Hun speech

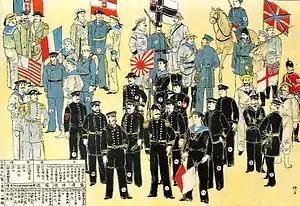
The troops of the Eight-Nation Alliance in a Japanese drawing

The Hun speech was delivered by German emperor Wilhelm II on 27 July 1900 in Bremerhaven, on the occasion of the farewell of parts of the German East Asian Expeditionary Corps. The expeditionary corps were sent to Imperial China to quell the Boxer Rebellion.